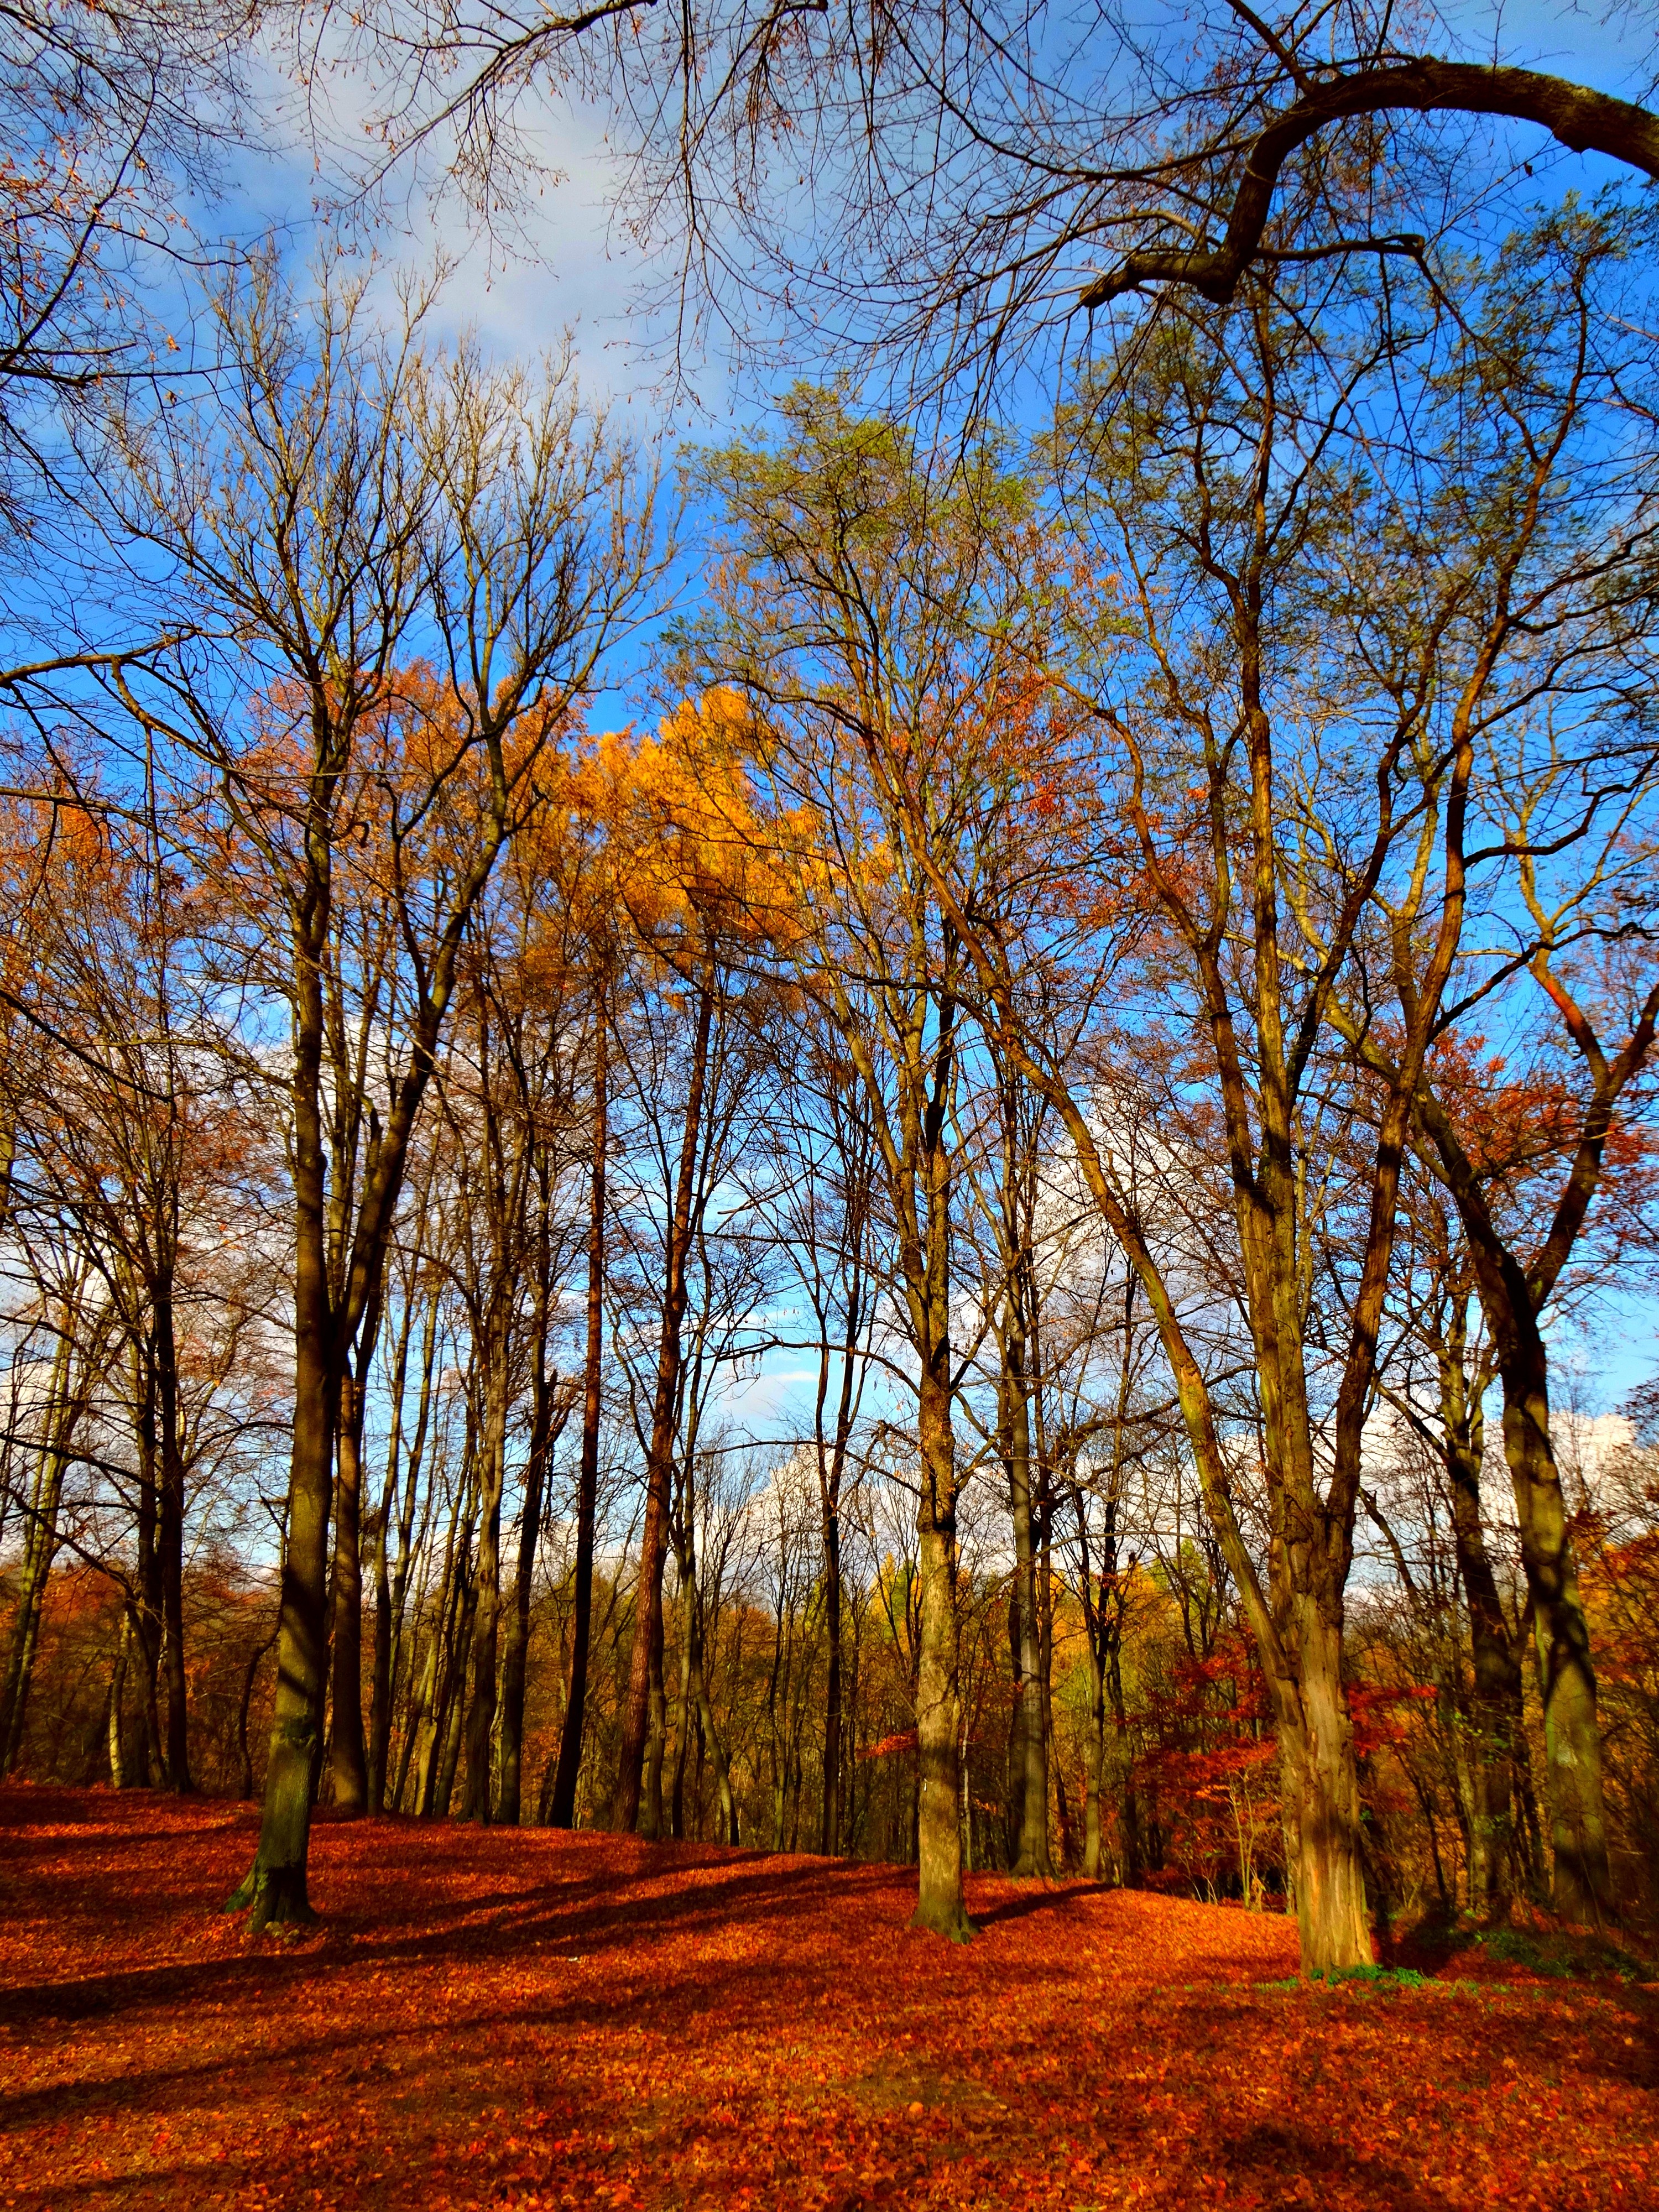
landscape, tree, nature, forest, branch, plant, sunlight, morning, leaf, autumn, season, deciduous, beauty, grove, woodland, habitat, ecosystem, natural environment, woody plant